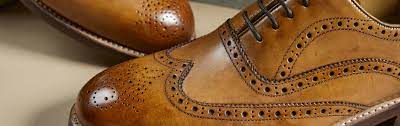
Label: Brogue